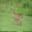
Label: deer